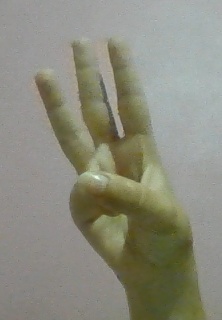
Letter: thaa